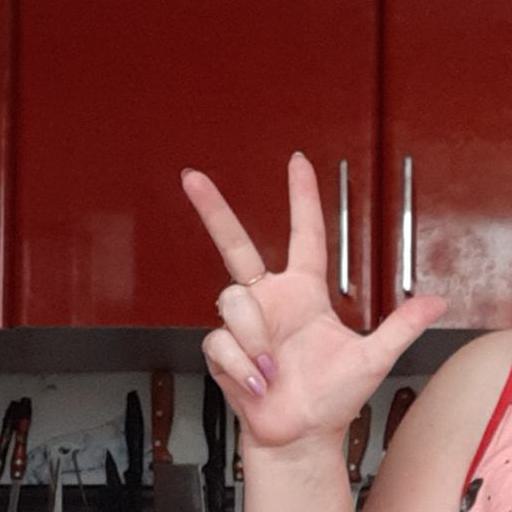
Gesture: three2